Tornerò (Mihai Trăistariu song)

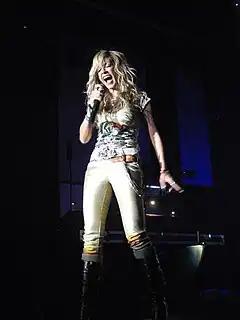
Greek singer Anna Vissi ("pictured in 2007") recorded a cover version of "Tornerò".

Trăistariu made appearances to perform "Tornerò" on multiple occasions throughout the years, along with other endeavours. An accompanying music video for the song was also filmed sometime in 2006, with it being included on a CD release of the track in the same year. The visual portrays the singer lip synching to "Tornerò" while walking in a hallway with dancers and other people, occasionally interacting with them and joining their activities. Trăistariu recorded a duet version of the song with Greek singer Tamta titled "Tornerò, Tromero", while covers were done by artists including Greek recording artist Anna Vissi, and Romanian singer Lora during Romanian television show "Te cunosc de undeva!".